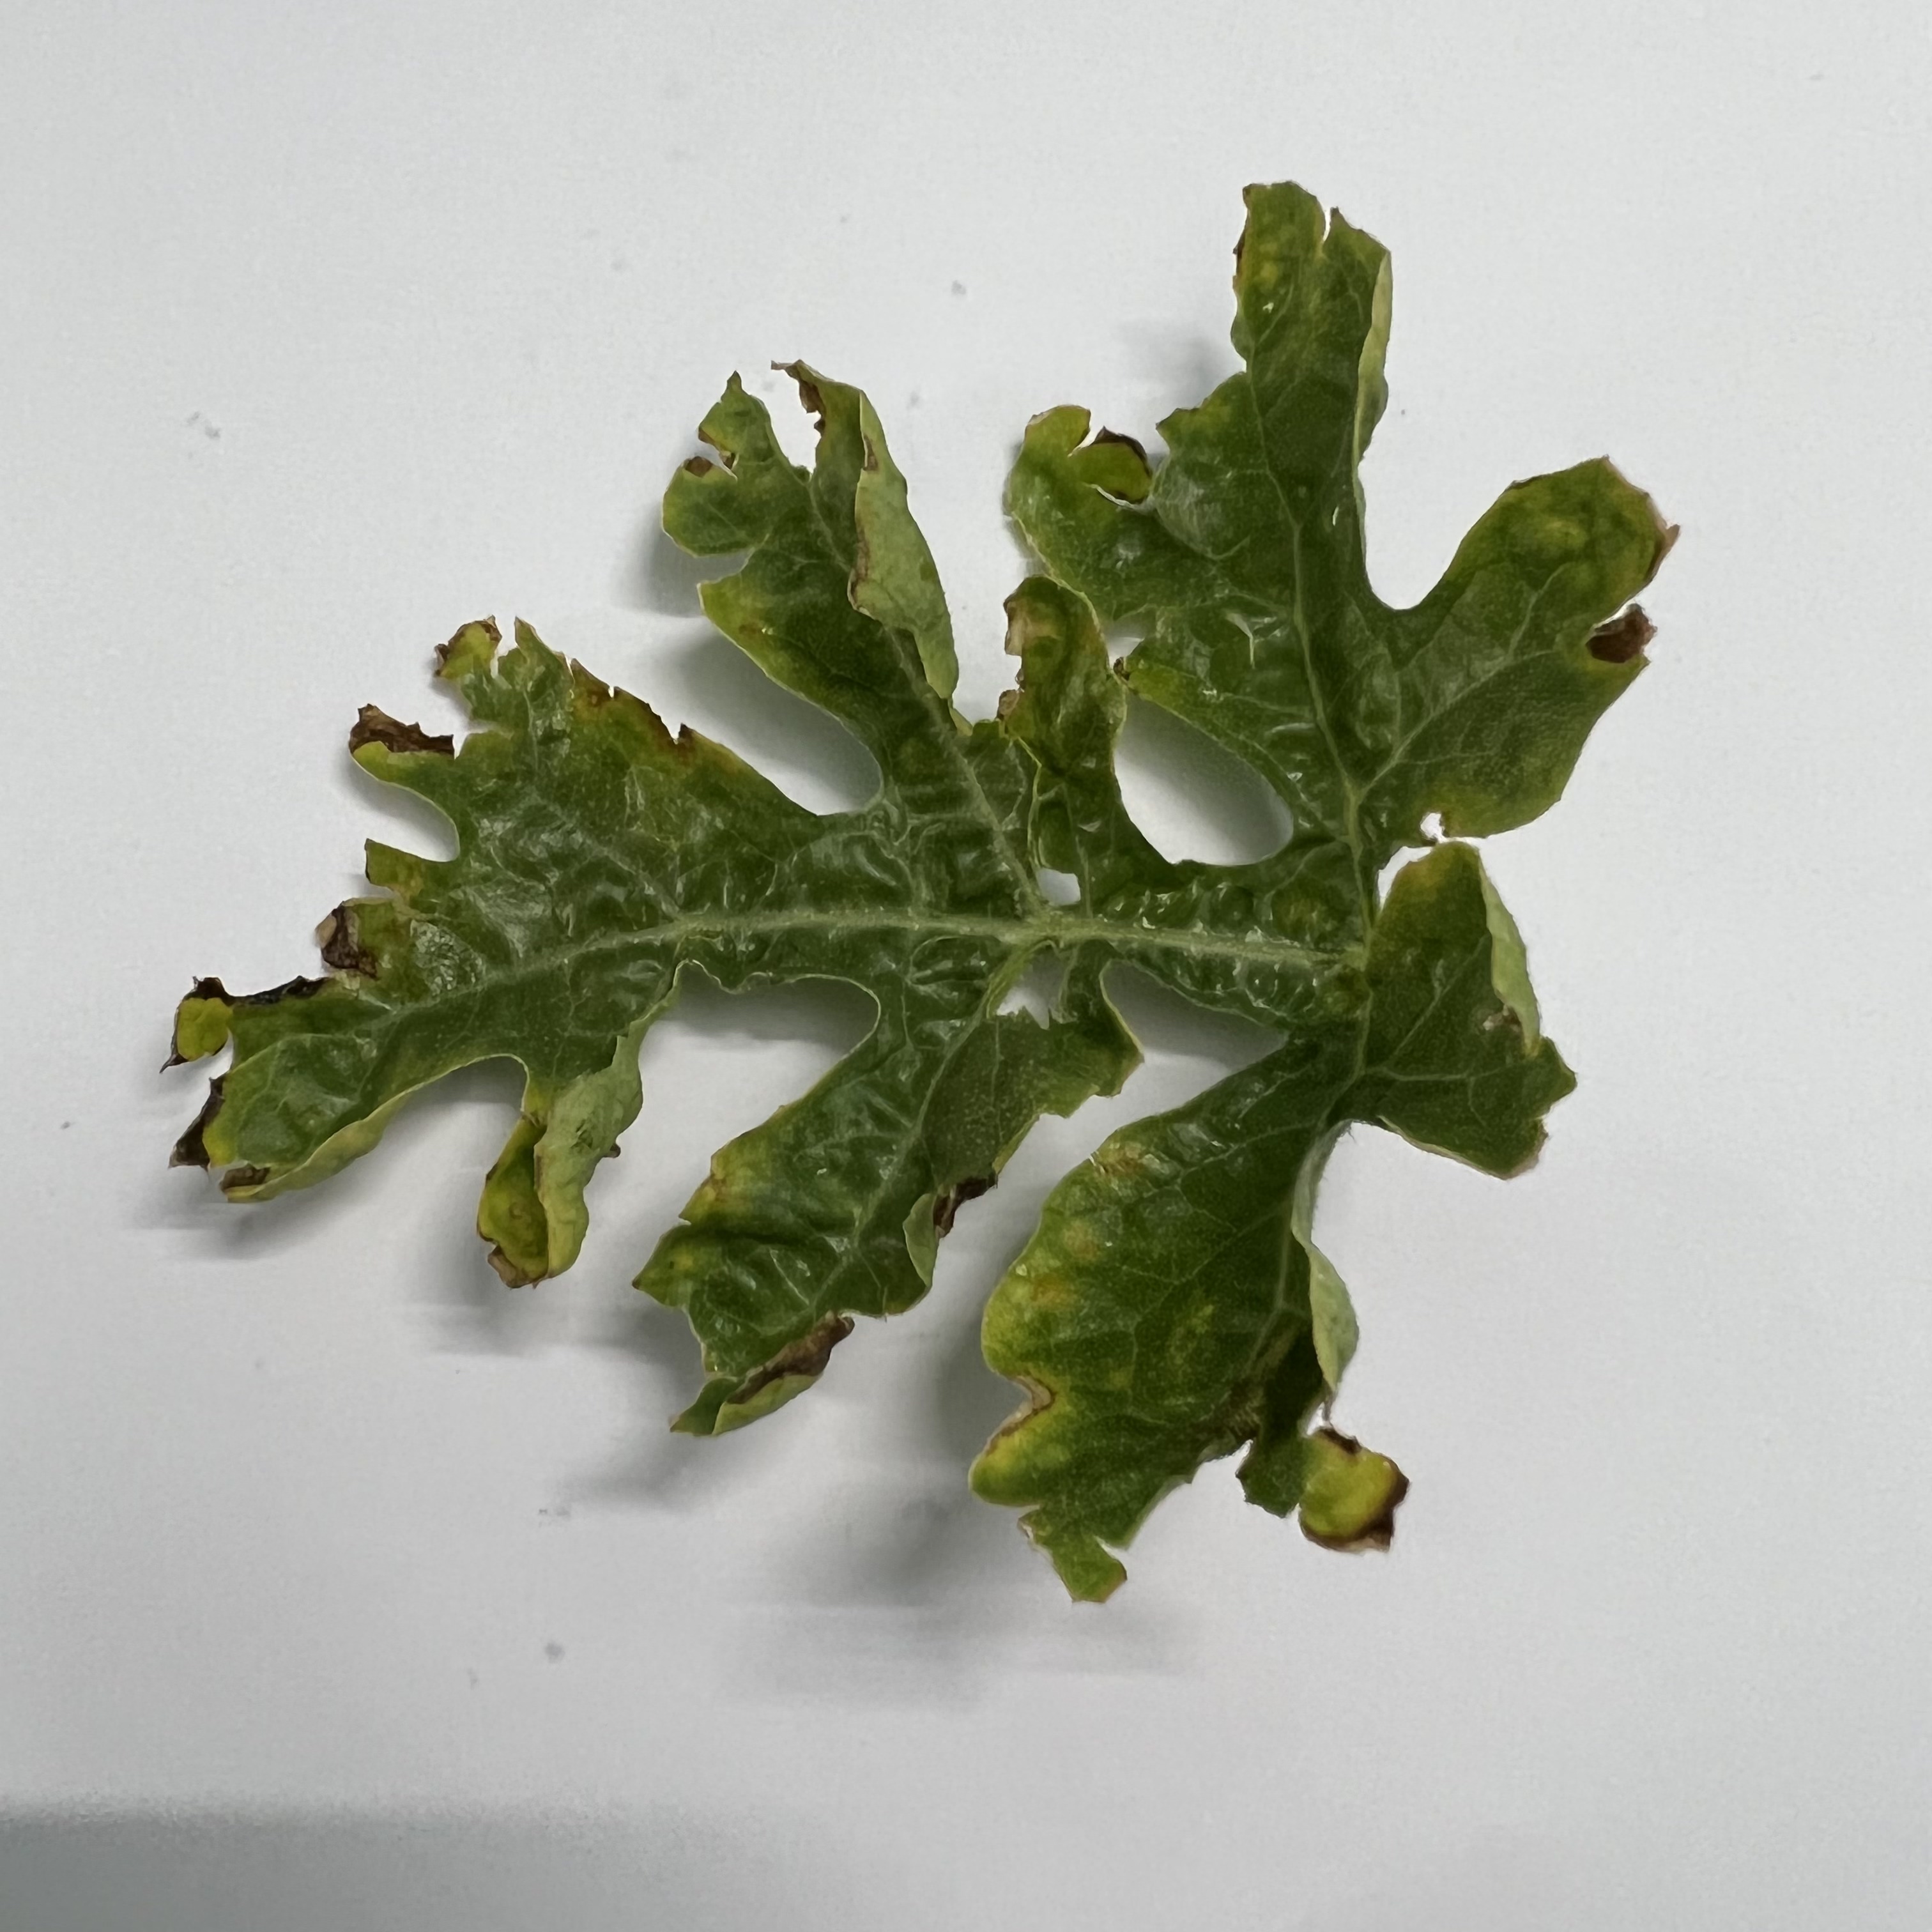
Label: Downy_Mildew